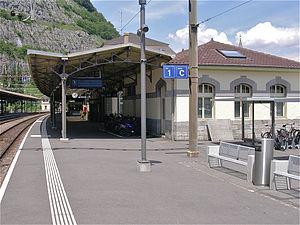
Le quai 1 de la gare de St-Maurice (Valais)
La ligne St-Gingolph–Bouveret–Monthey–St-Maurice est la partie suisse de la ligne du Tonkin qui permet de relier Genève au Valais via la rive sud du lac Léman. Contrairement au parcours français, le trafic n'a jamais été interrompu, tant voyageurs que marchandises.
La gare de Saint-Maurice est une gare ferroviaire située à Saint-Maurice (Suisse), sur la ligne du Simplon.